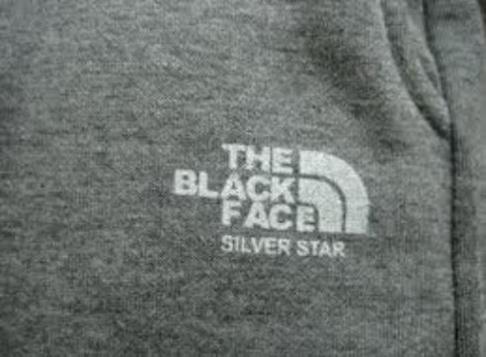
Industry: Clothes